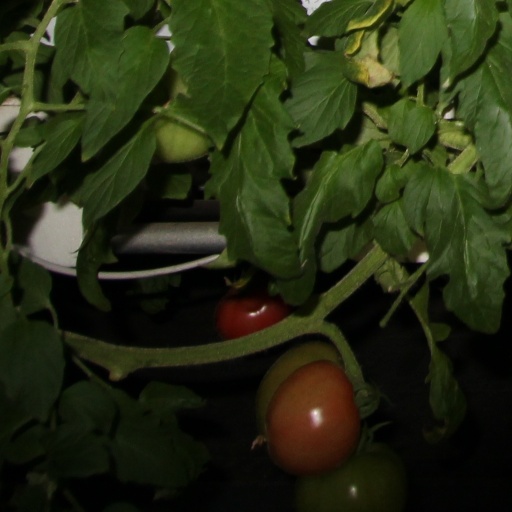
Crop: tomato